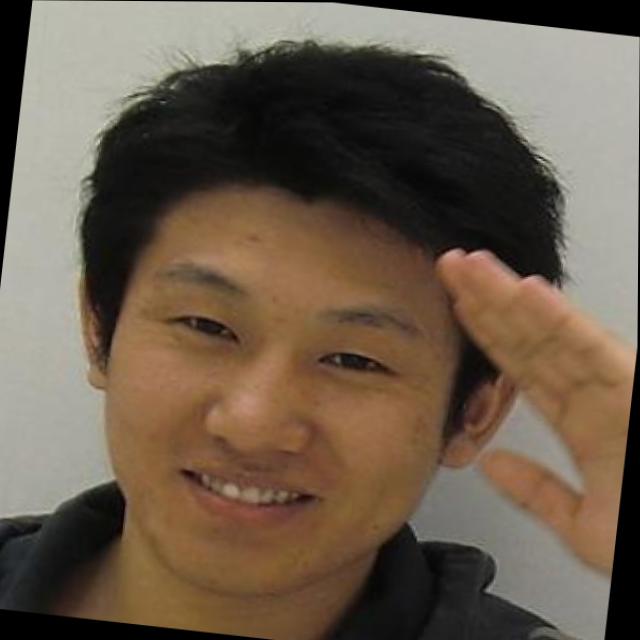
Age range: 21-44